Xyllomer

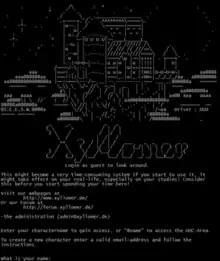
A screenshot of one of the several login screens Xyllomer displays

In 1992, "PaderMUD" ported from its original LPMud 2.4.5 infrastructure to the CD gamedriver and mudlib.